Jarrett Lee

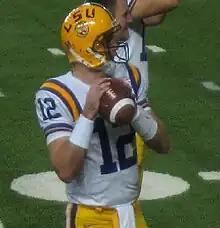
Lee with the LSU Tigers in 2008

Calen Jarrett Lee (born June 2, 1989) is a former American football quarterback. He was signed by the San Diego Chargers as an undrafted free agent in 2012. He played college football at LSU.